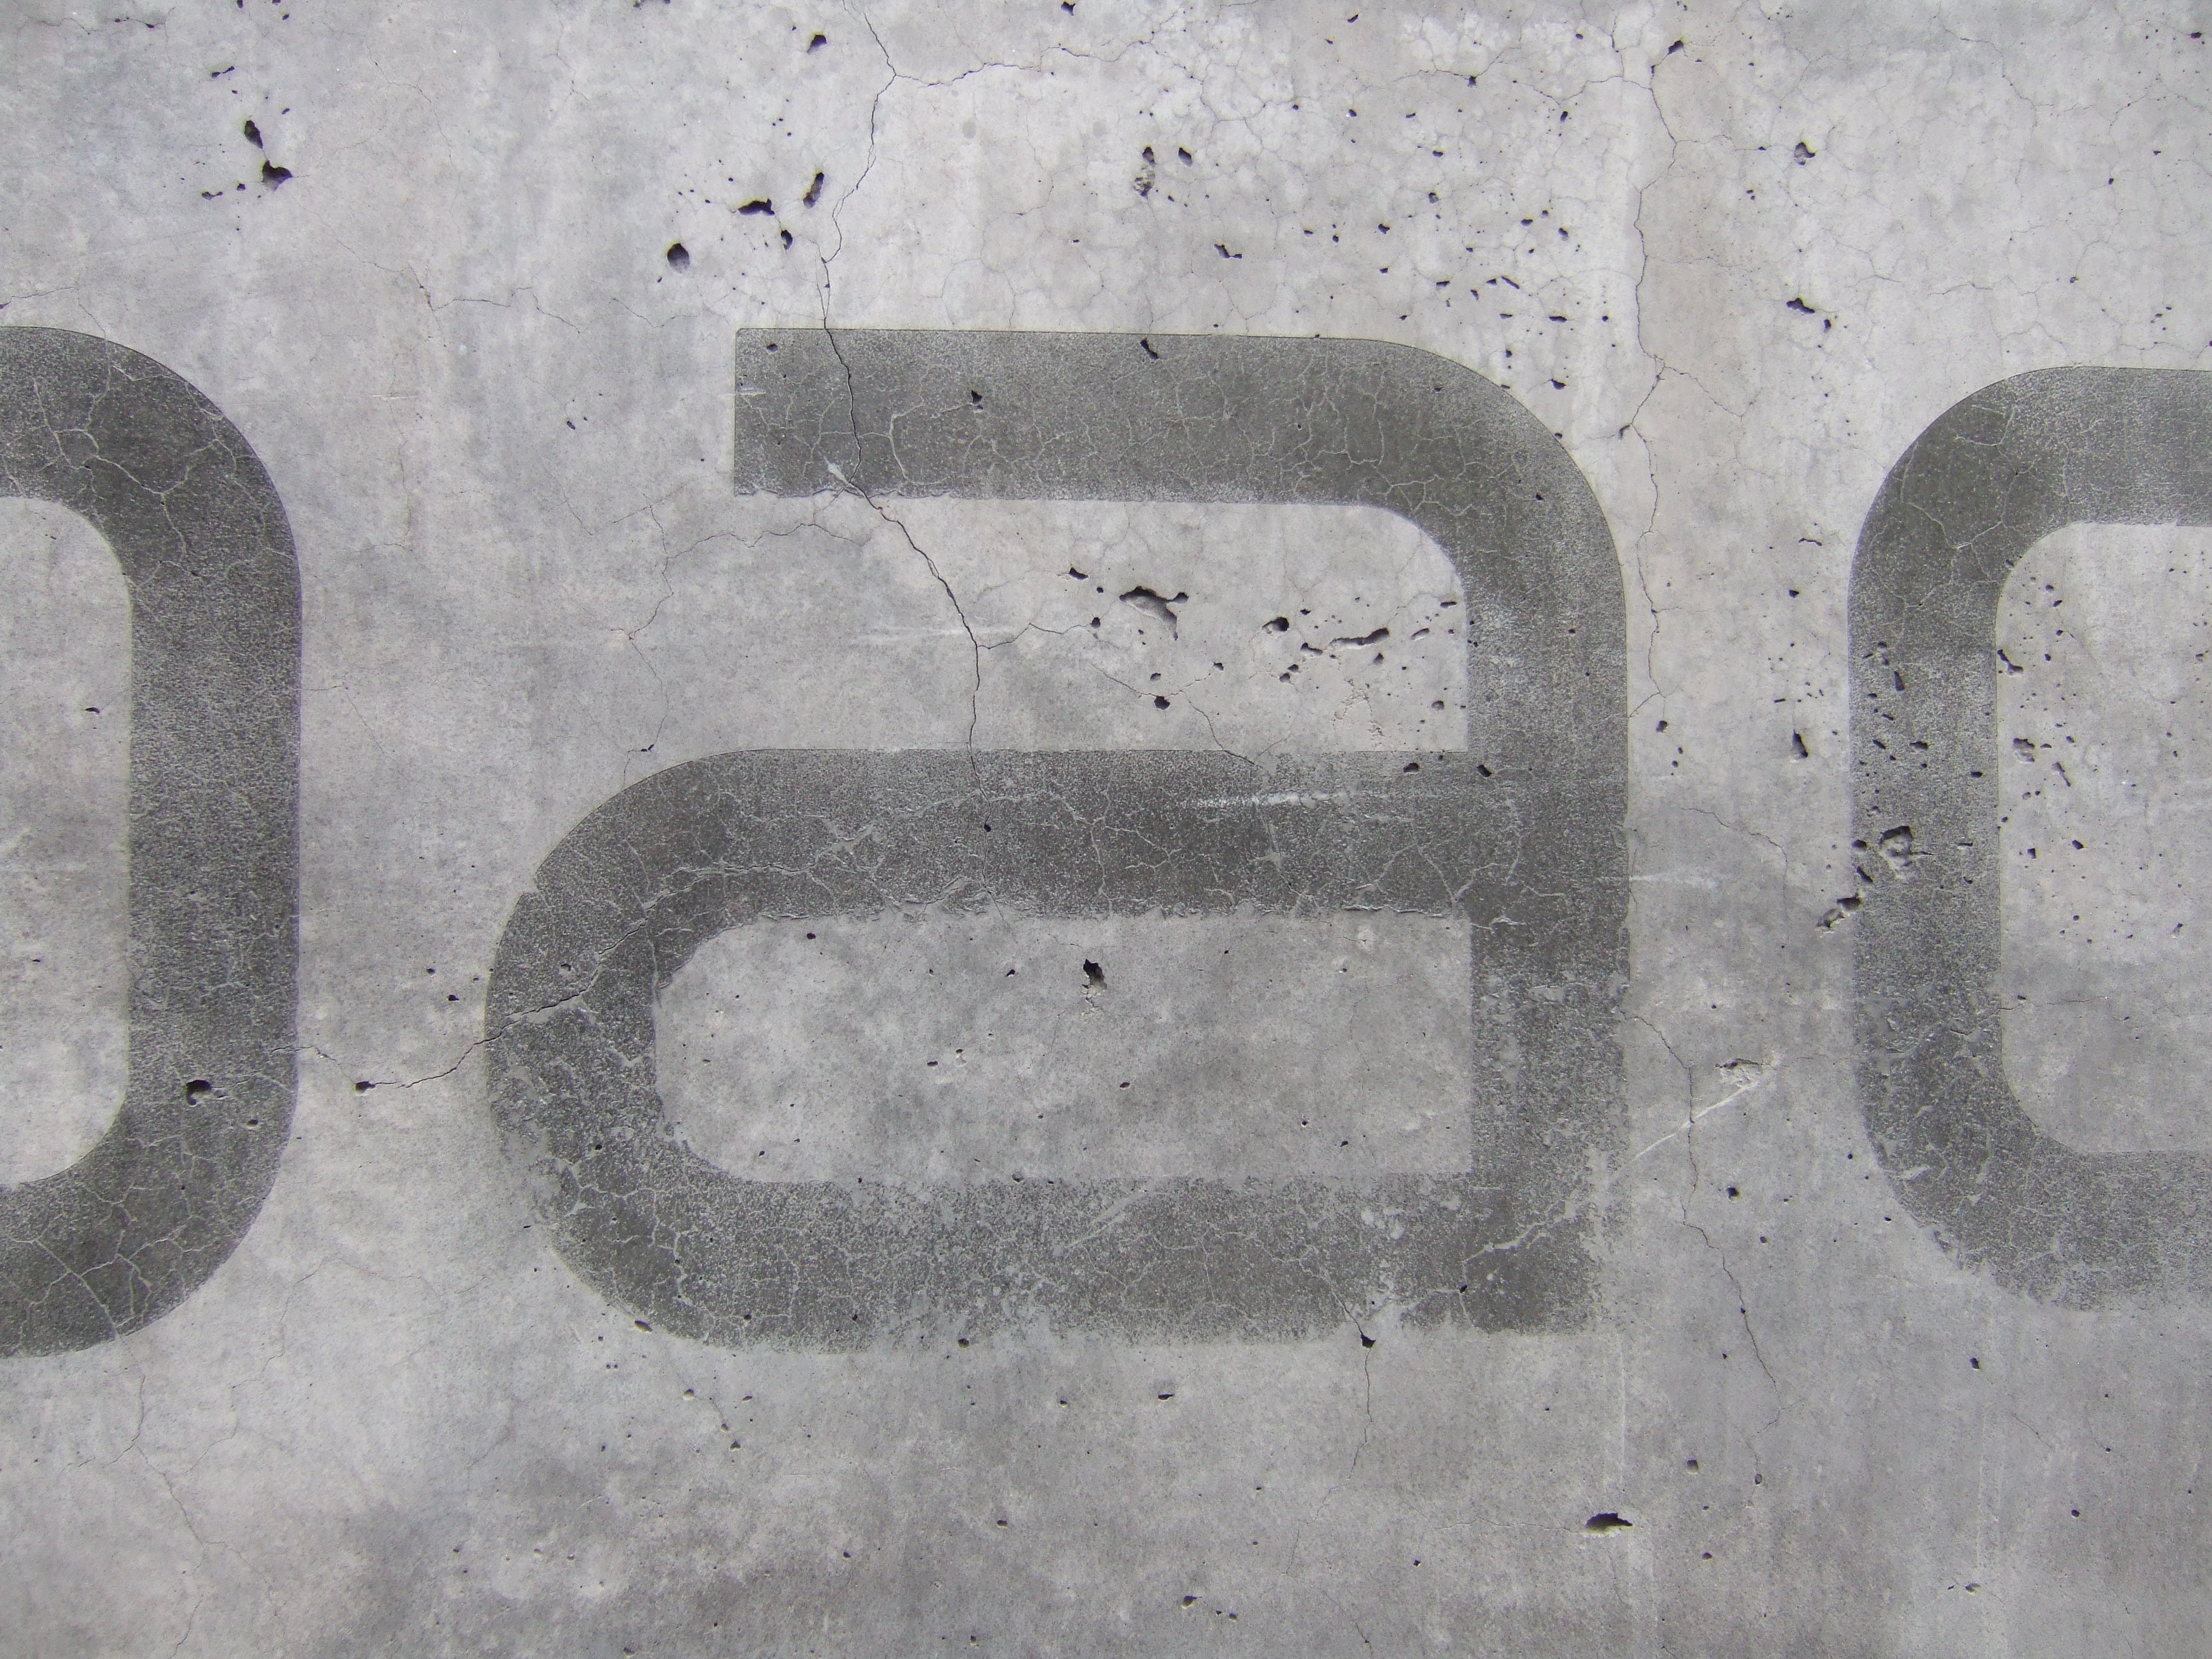
texture, number, urban, wall, asphalt, material, concrete, circle, font, grey, text, shape, imprint, trist, road surface, house numbering